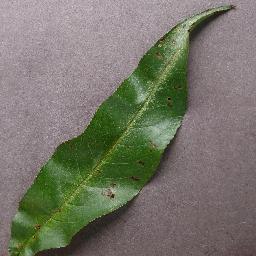
Label: Peach___Bacterial_spot